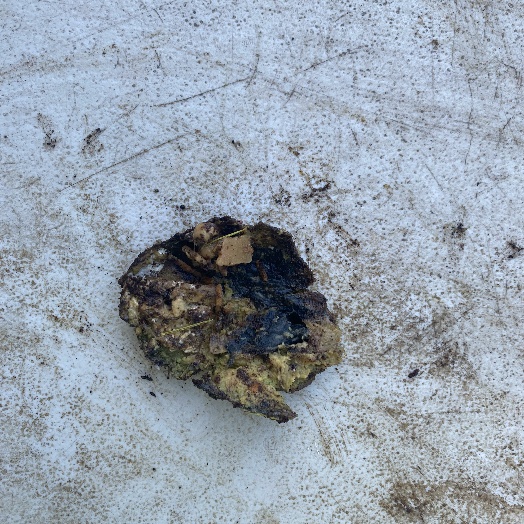
Label: Food Organics